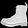
Label: Ankle boot